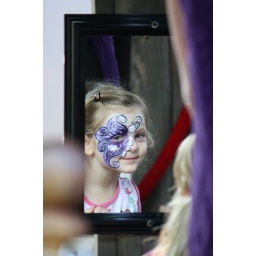
While at the zoo, I watched this little girl get her face painted. This was her first look in the mirror.